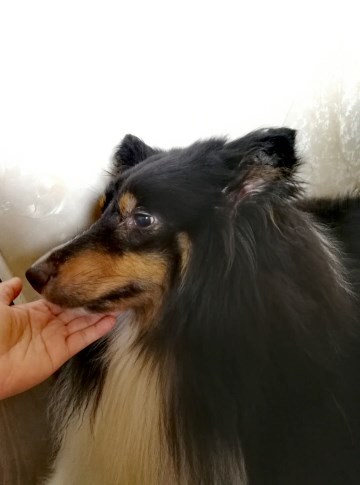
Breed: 274-n000110-Shetland_sheepdog